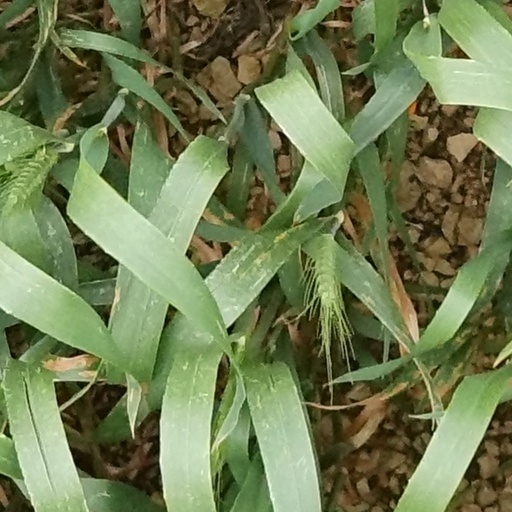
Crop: wheat